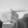
ASL letter: G